Long-term video-EEG monitoring

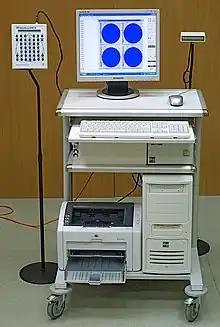
Electroencephalograph machine (left) with computer monitor (center) for display and photic device for stimulation.

Like standard EEG-testing, long-term video-EEG monitoring techniques developed from techniques in 1875 by Richard Caton in Liverpool. In 1890, his work was expanded upon by Adolf Beck as developments to the technique were enhanced through animal studies of rhythmic oscillations in the brain due to light stimuli. In these studies, electrodes were placed directly on the surface of the brain. Additional developments made using animal subjects persisted through the early 1900s including the work of Vladimir Vladimirovich Pravdich-Neminsky in 1912, Napoleon Cybulski and Jelenska-Macieszyna in 1914, as well as by Hans Berger in 1924 with the first human EEG recording. These developments lead to the modern EEG techniques which allow for non-invasive measurements using externally placed EEG caps and were established by William Grey Walter in the 1950s. From these easy uses and techniques, a longer-term method of EEG monitoring was developed called long-term video-EEG monitoring which applies these same brain-wave monitoring techniques in a long-duration test format. This test format allows at-home or extended monitoring in clinics and hospitals where the standard EEG monitoring was previously unable to be used.